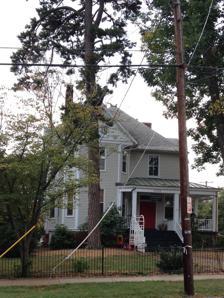
Building: Dabney–Thompson House
Country: United States of America
Year built: 1894
Historic house in Virginia, United States United States historic place Dabney–Thompson House U.S. National Register of Historic Places Virginia Landmarks Register Show map of Virginia Show map of the United States Location 1602 Gordon Ave., Charlottesville, Virginia Coordinates 38°2′23″N 78°29′58″W / 38.03972°N 78.49944°W / 38.03972; -78.49944 Area less than one acre Built 1894 ( 1894 ) Architectural style Queen Anne MPS Charlottesville MRA NRHP reference No. 84003498 VLR No. 104-0243 Significant dates Added to NRHP January 10, 1984 Designated VLR October 20, 1981 Dabney–Thompson House is a historic home located at Charlottesville, Virginia . It was built in 1894, and is a two-story Queen Anne style frame dwelling.  It is sheathed in weatherboard and features a steeply-pitched hipped roof with tall gables over all four projecting bays.  The house has projecting eaves and verges and decoratively-sawn exposed rafter ends.  It is pierced by three chimneys with corbelled caps.  It was built by Richard Heath Dabney, Professor of History and later Dean of the Graduate School of Arts and Sciences at the University of Virginia , father of Virginius Dabney (1901-1995).  Dabney sold the house in 1907. The house is occupied by the Montessori School of Charlottesville. It was listed on the National Register of Historic Places in 1984. References